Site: brandenburg
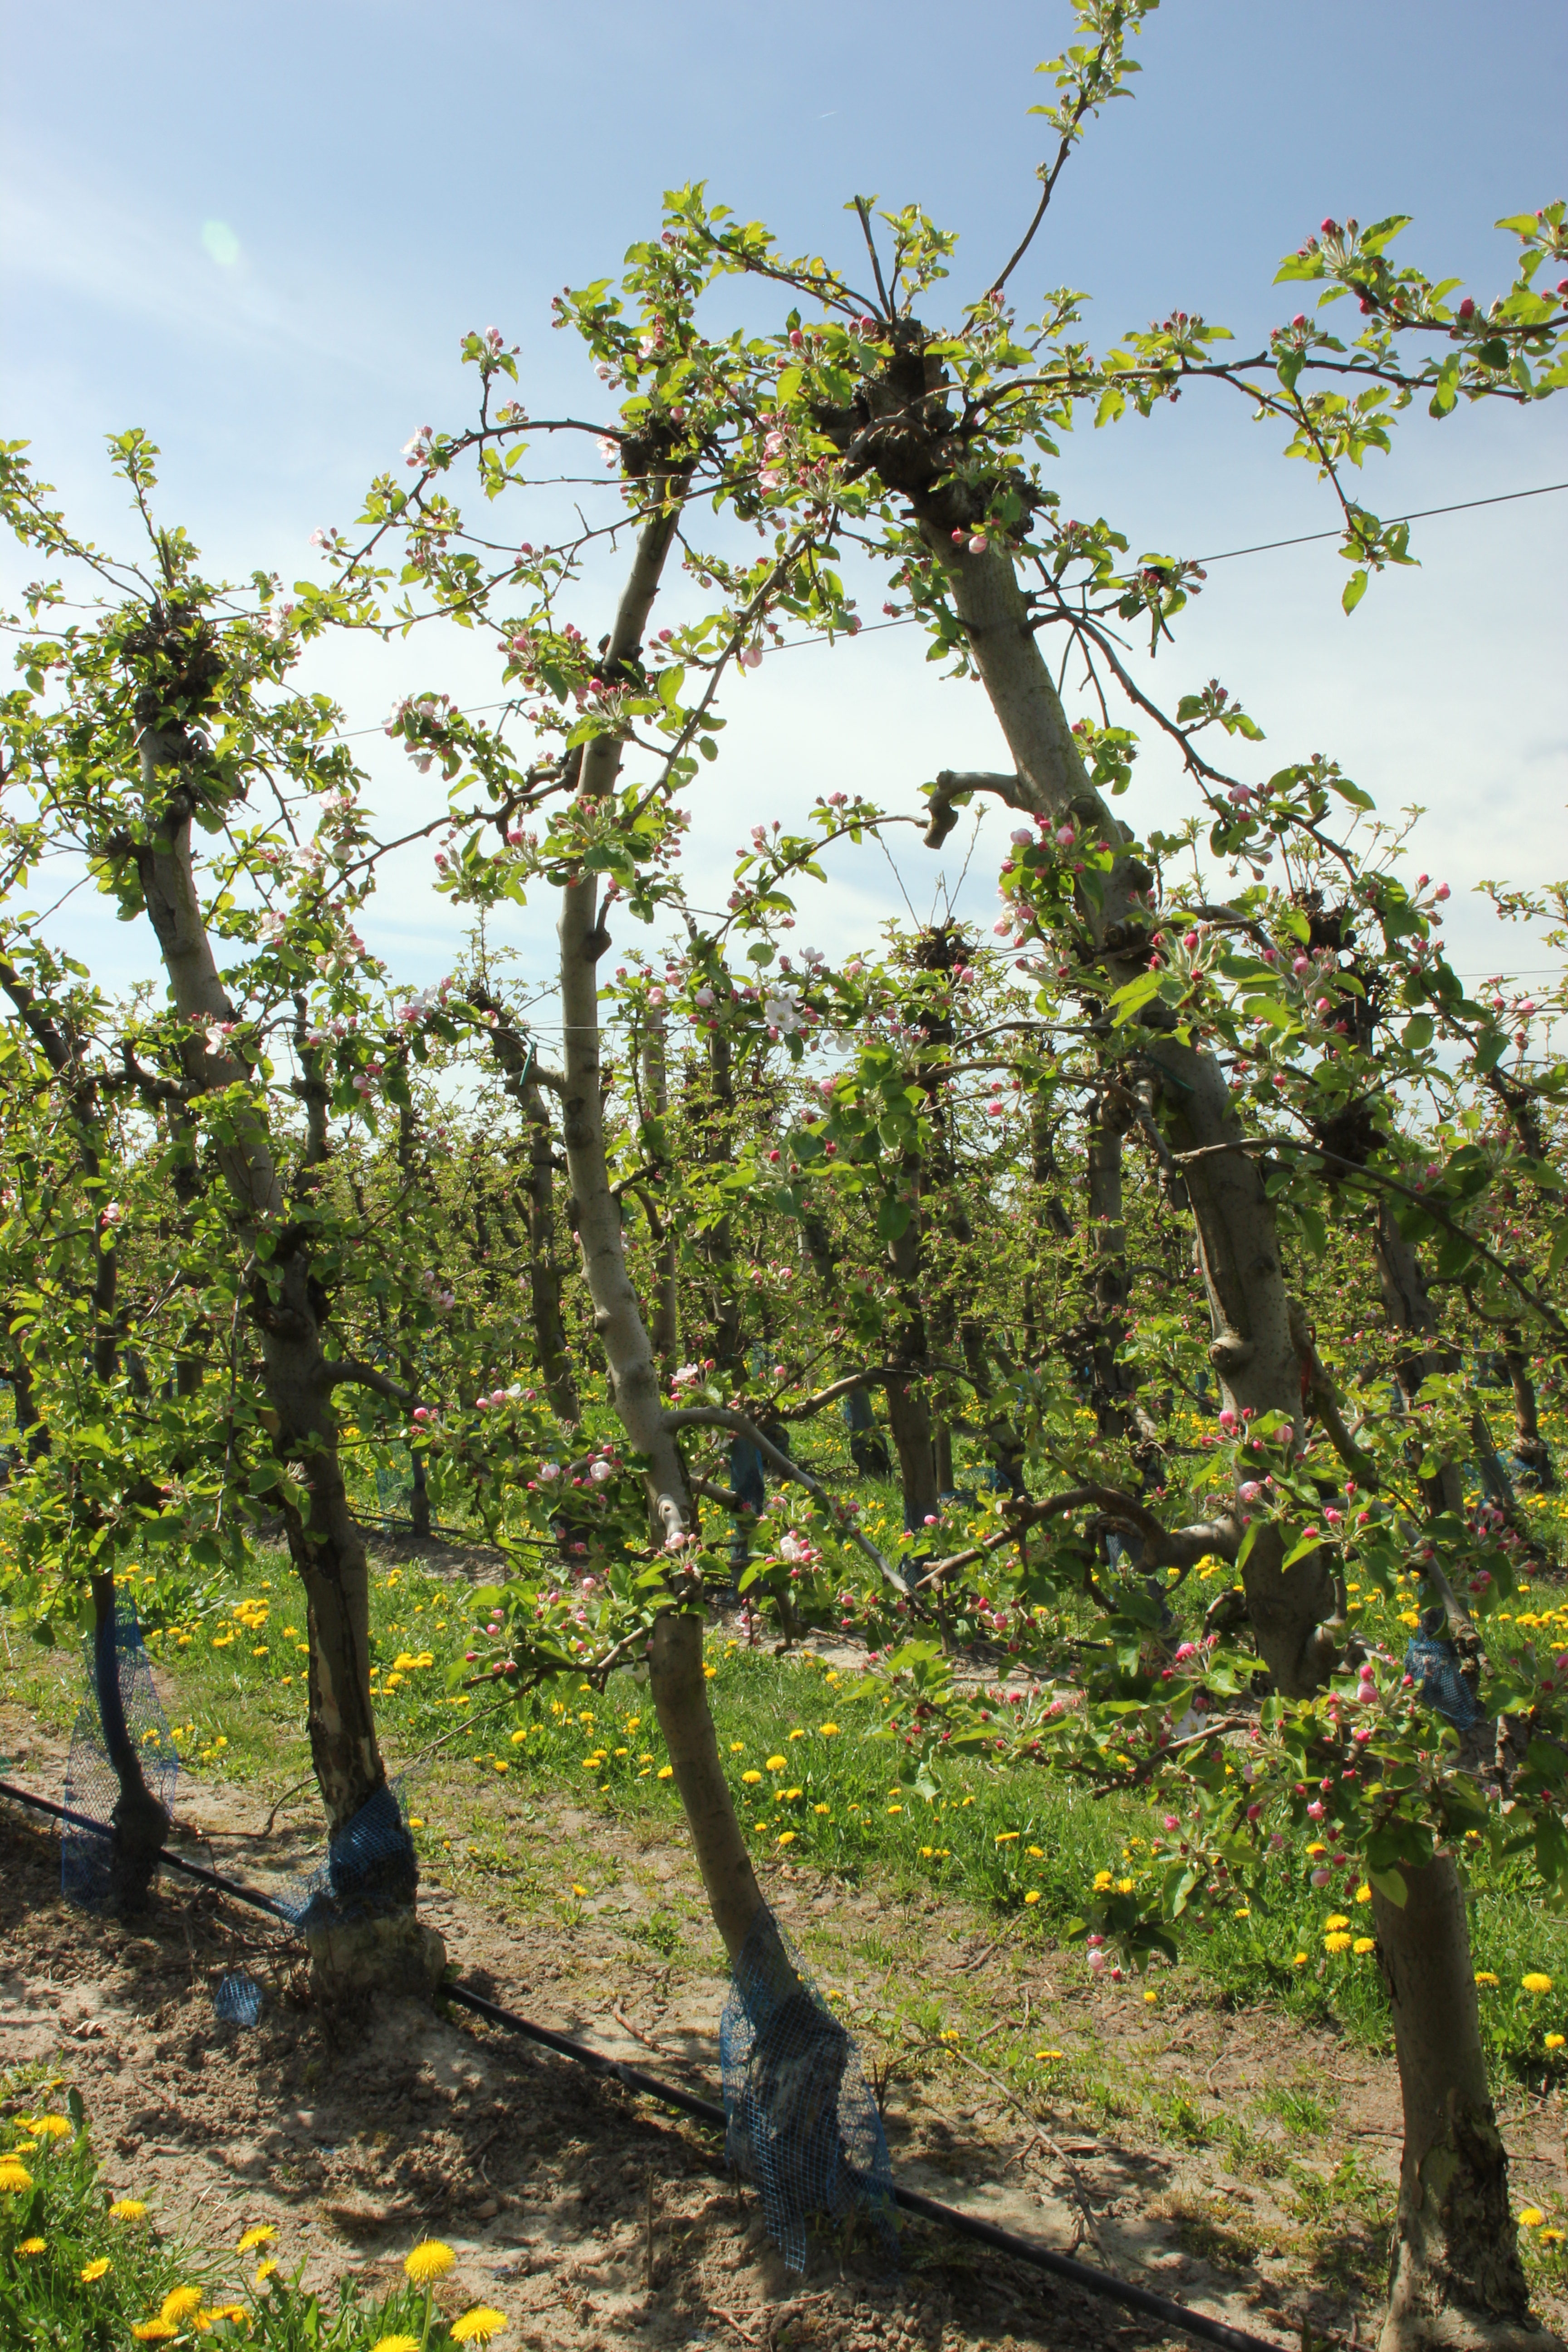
Growth stage (BBCH 57): Inflorescence emergence